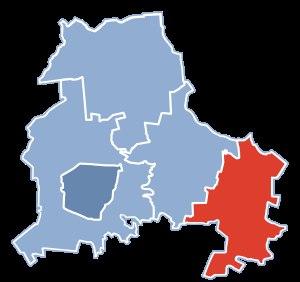
Jeżów est une gmina rurale du powiat de Brzeziny, dans la Voïvodie de Łódź, dans le centre de la Pologne.